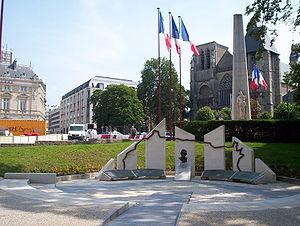
Cet article décrit les secteurs et les quartiers du Mans, une ville de l'Ouest de la France, chef-lieu de la Sarthe et située dans les Pays de la Loire.